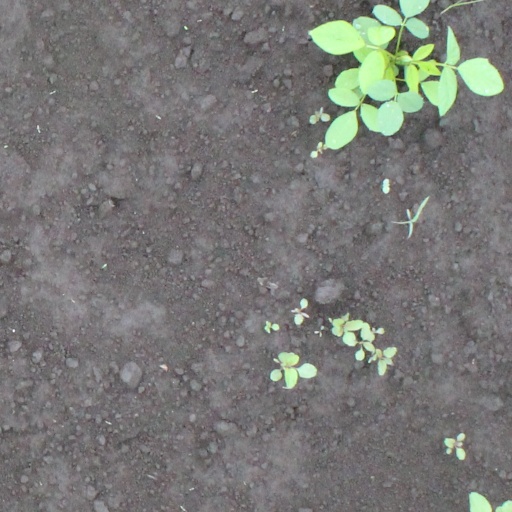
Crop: soybean